Assassination of Ziaur Rahman

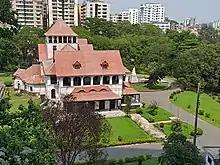
Old Circuit House Building, Chittagong

Ziaur Rahman, the sixth president of Bangladesh, was assassinated by a faction of officers of Bangladesh Army, on 30 May 1981, in the southeastern port city of Chittagong. Rahman went to Chittagong to arbitrate in a clash between the local leaders of his political party, the Bangladesh Nationalist Party (BNP). On the night of 30 May, a group of officers commandeered the Chittagong Circuit House, a government residence where Rahman was staying, shooting him and several others.